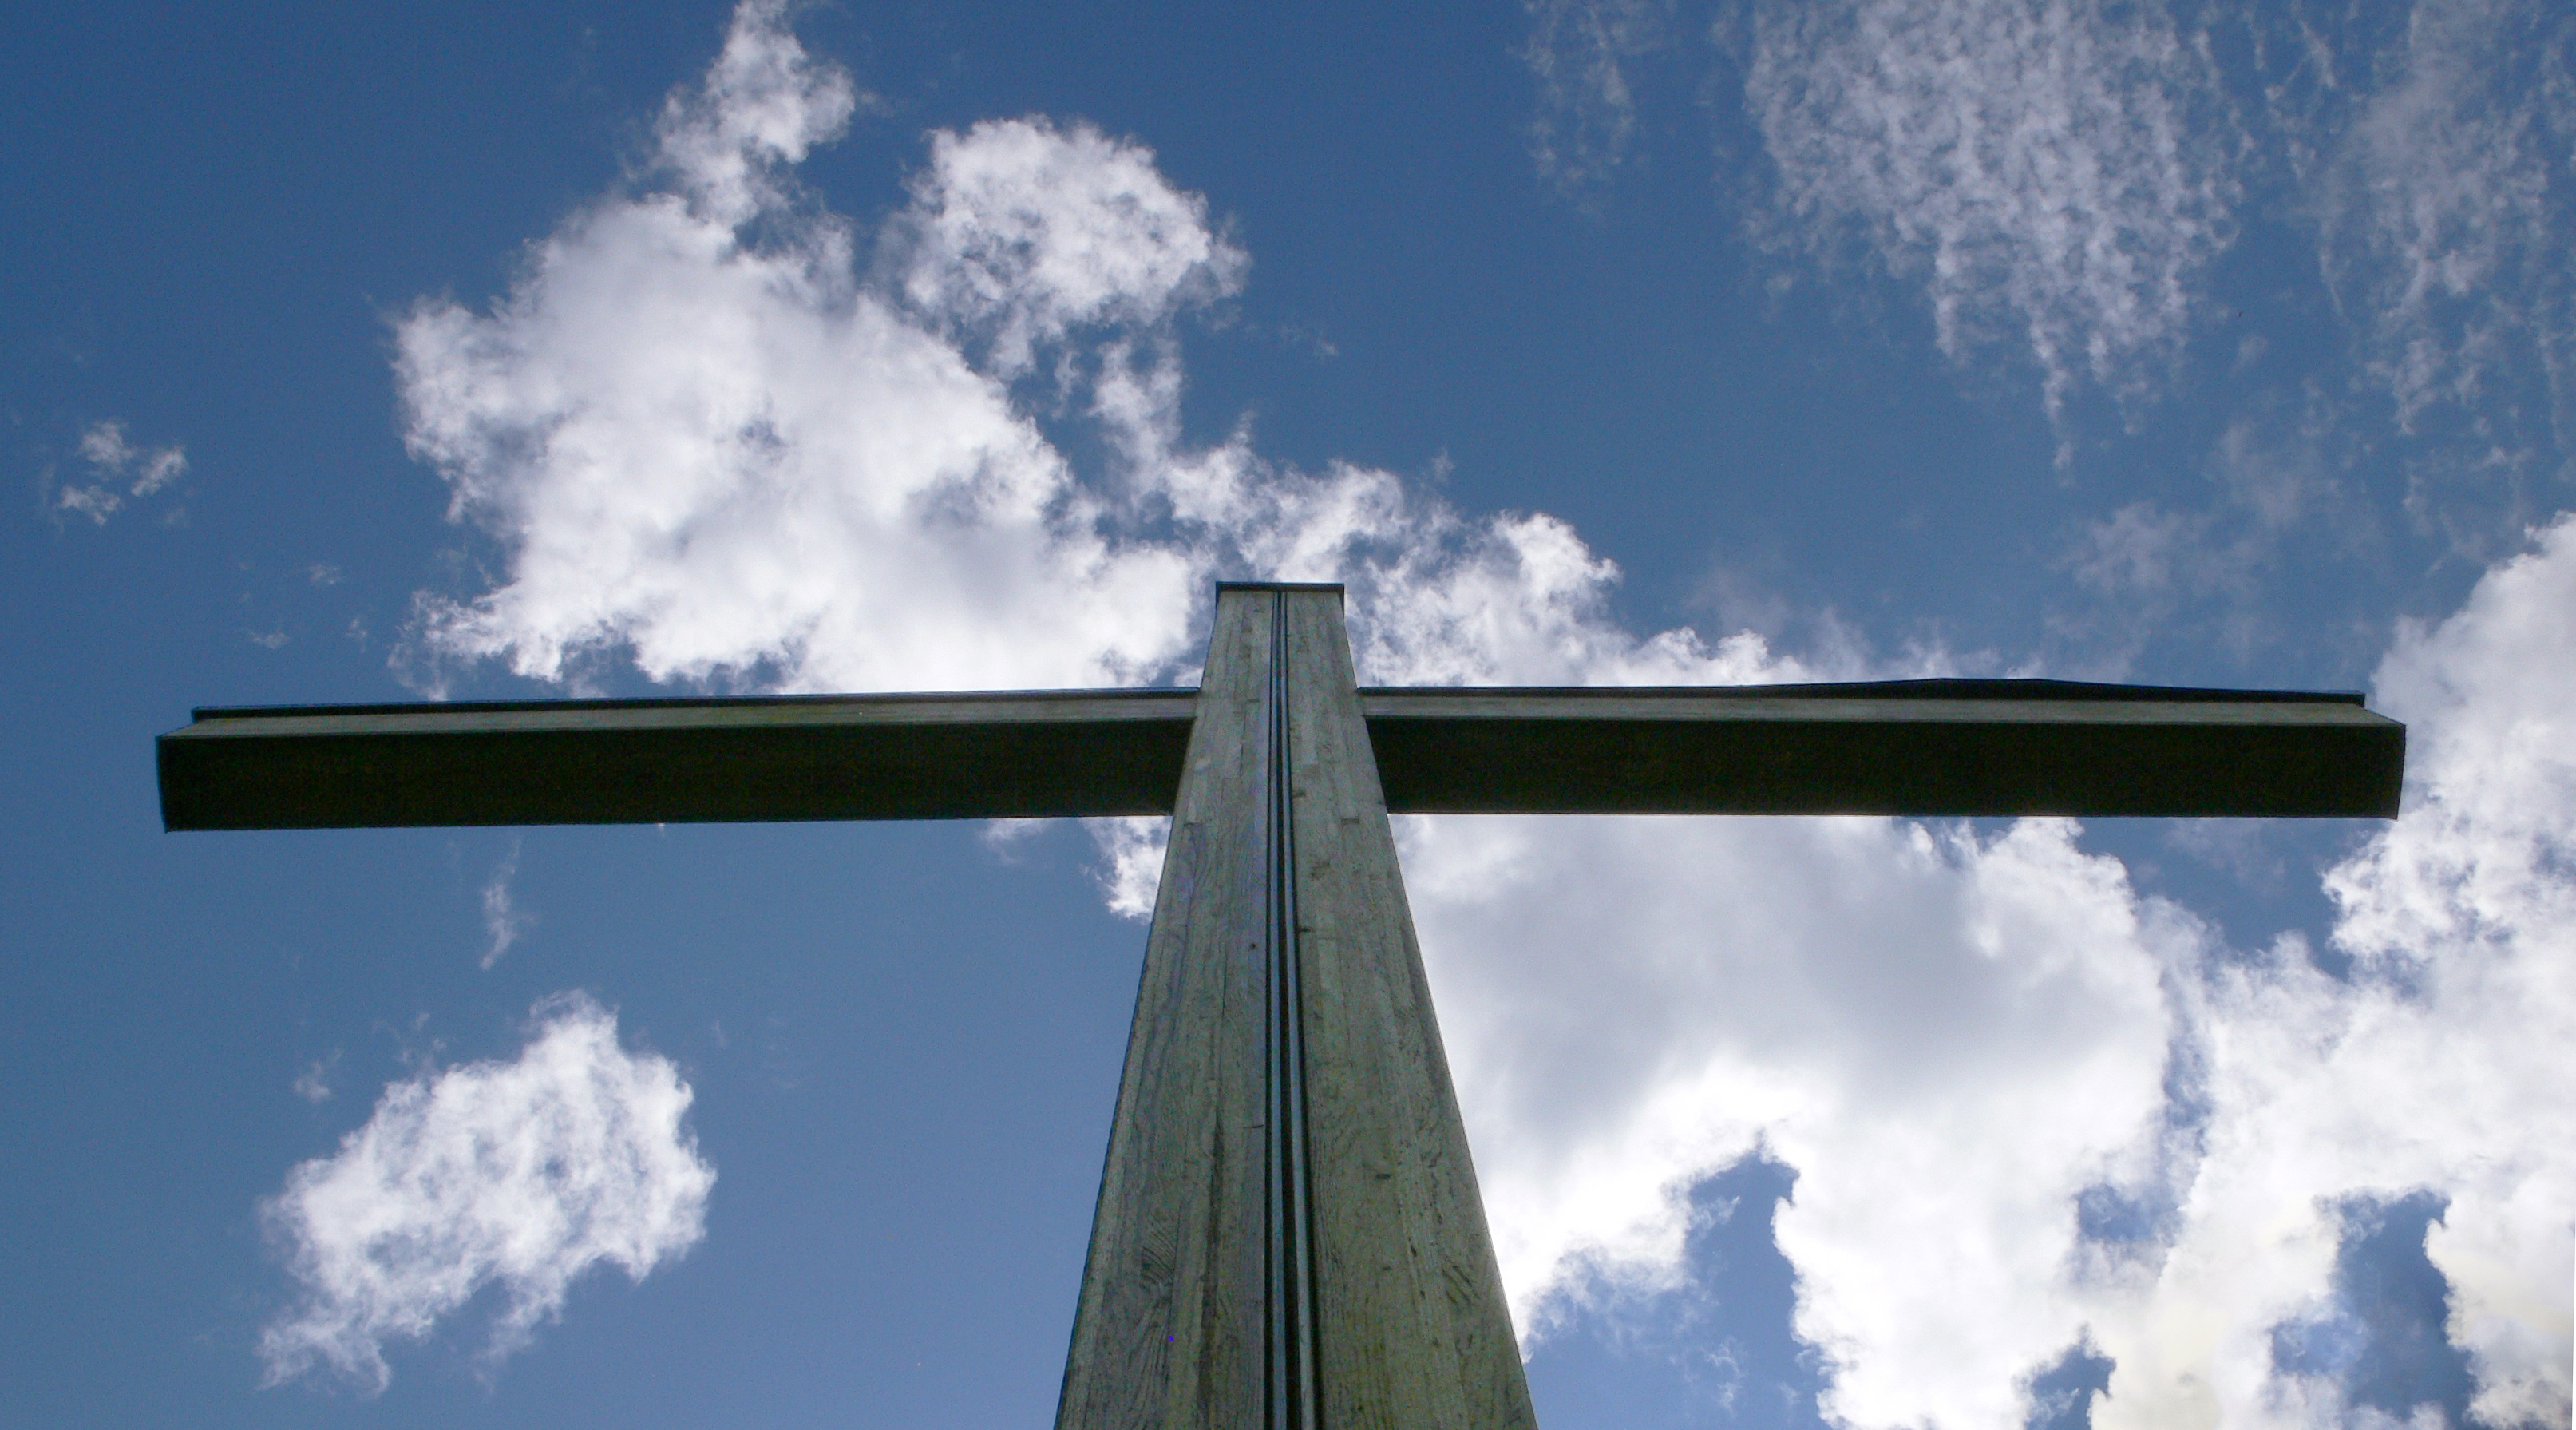
cloud, sky, wood, sunlight, wind, atmosphere, symbol, religion, blue, church, cross, bible, catholic, background, faith, jesus, christianity, catholicism, inri, summit cross, meteorological phenomenon, atmosphere of earth